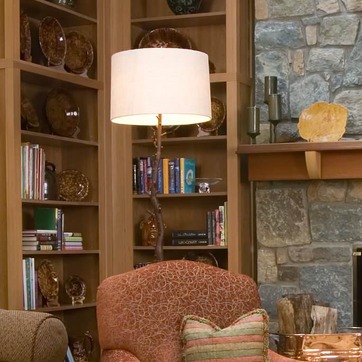
Material: paper